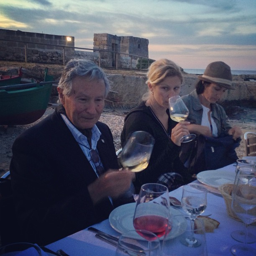
A group of people drink from wine glasses.
Three people about to start eating dinner enjoying their wine
A group of people wine tasting at a table.
Woman sniff wine glass at the table while man examines it
A group of people sitting at a table with glasses of wine.